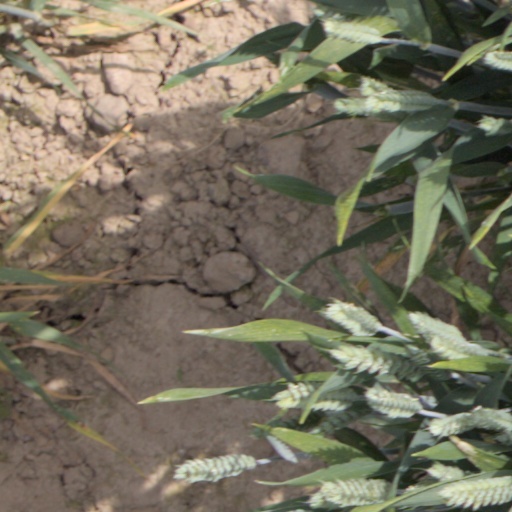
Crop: wheat